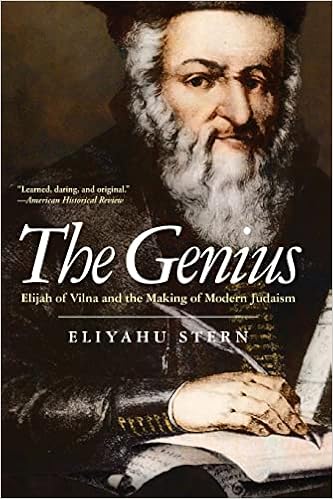
The Genius: Elijah of Vilna and the Making of Modern Judaism
Category: Books
About the Author Eliyahu Stern is assistant professor of modern Jewish intellectual and cultural history at Yale University.
Features: Elijah ben Solomon, the "Genius of Vilna,” was perhaps the best-known and most understudied figure in modern Jewish history. This book offers a new narrative of Jewish modernity based on Elijah's life and influence. | While the experience of Jews in modernity has often been described as a process of Western European secularization—with Jews becoming citizens of Western nation-states, congregants of reformed synagogues, and assimilated members of society—Stern uses Elijah’s story to highlight a different theory of modernization for European life. Religious movements such as Hasidism and anti-secular institutions such as the yeshiva emerged from the same democratization of knowledge and privatization of religion that gave rise to secular and universal movements and institutions. Claimed by traditionalists, enlighteners, Zionists, and the Orthodox, Elijah’s genius and its afterlife capture an all-embracing interpretation of the modern Jewish experience. Through the story of the “Vilna Gaon,” Stern presents a new model for understanding modern Jewish history and more generally the place of traditionalism and religious radicalism in modern Western life and thought.